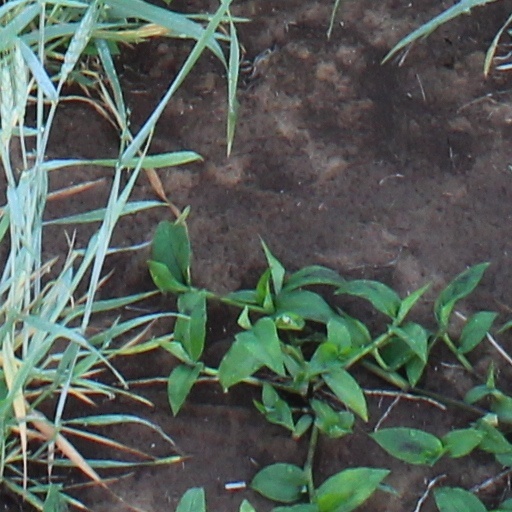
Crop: wheat